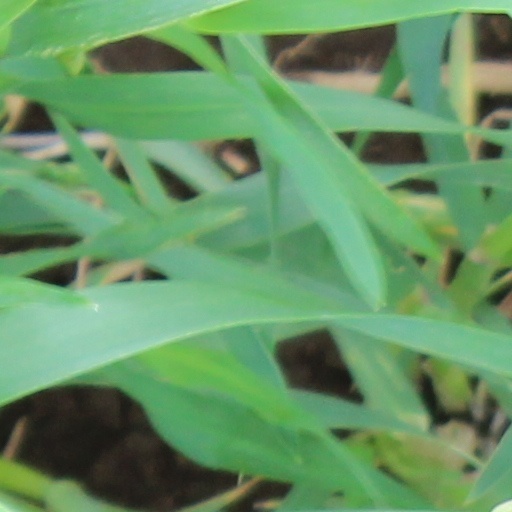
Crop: wheat